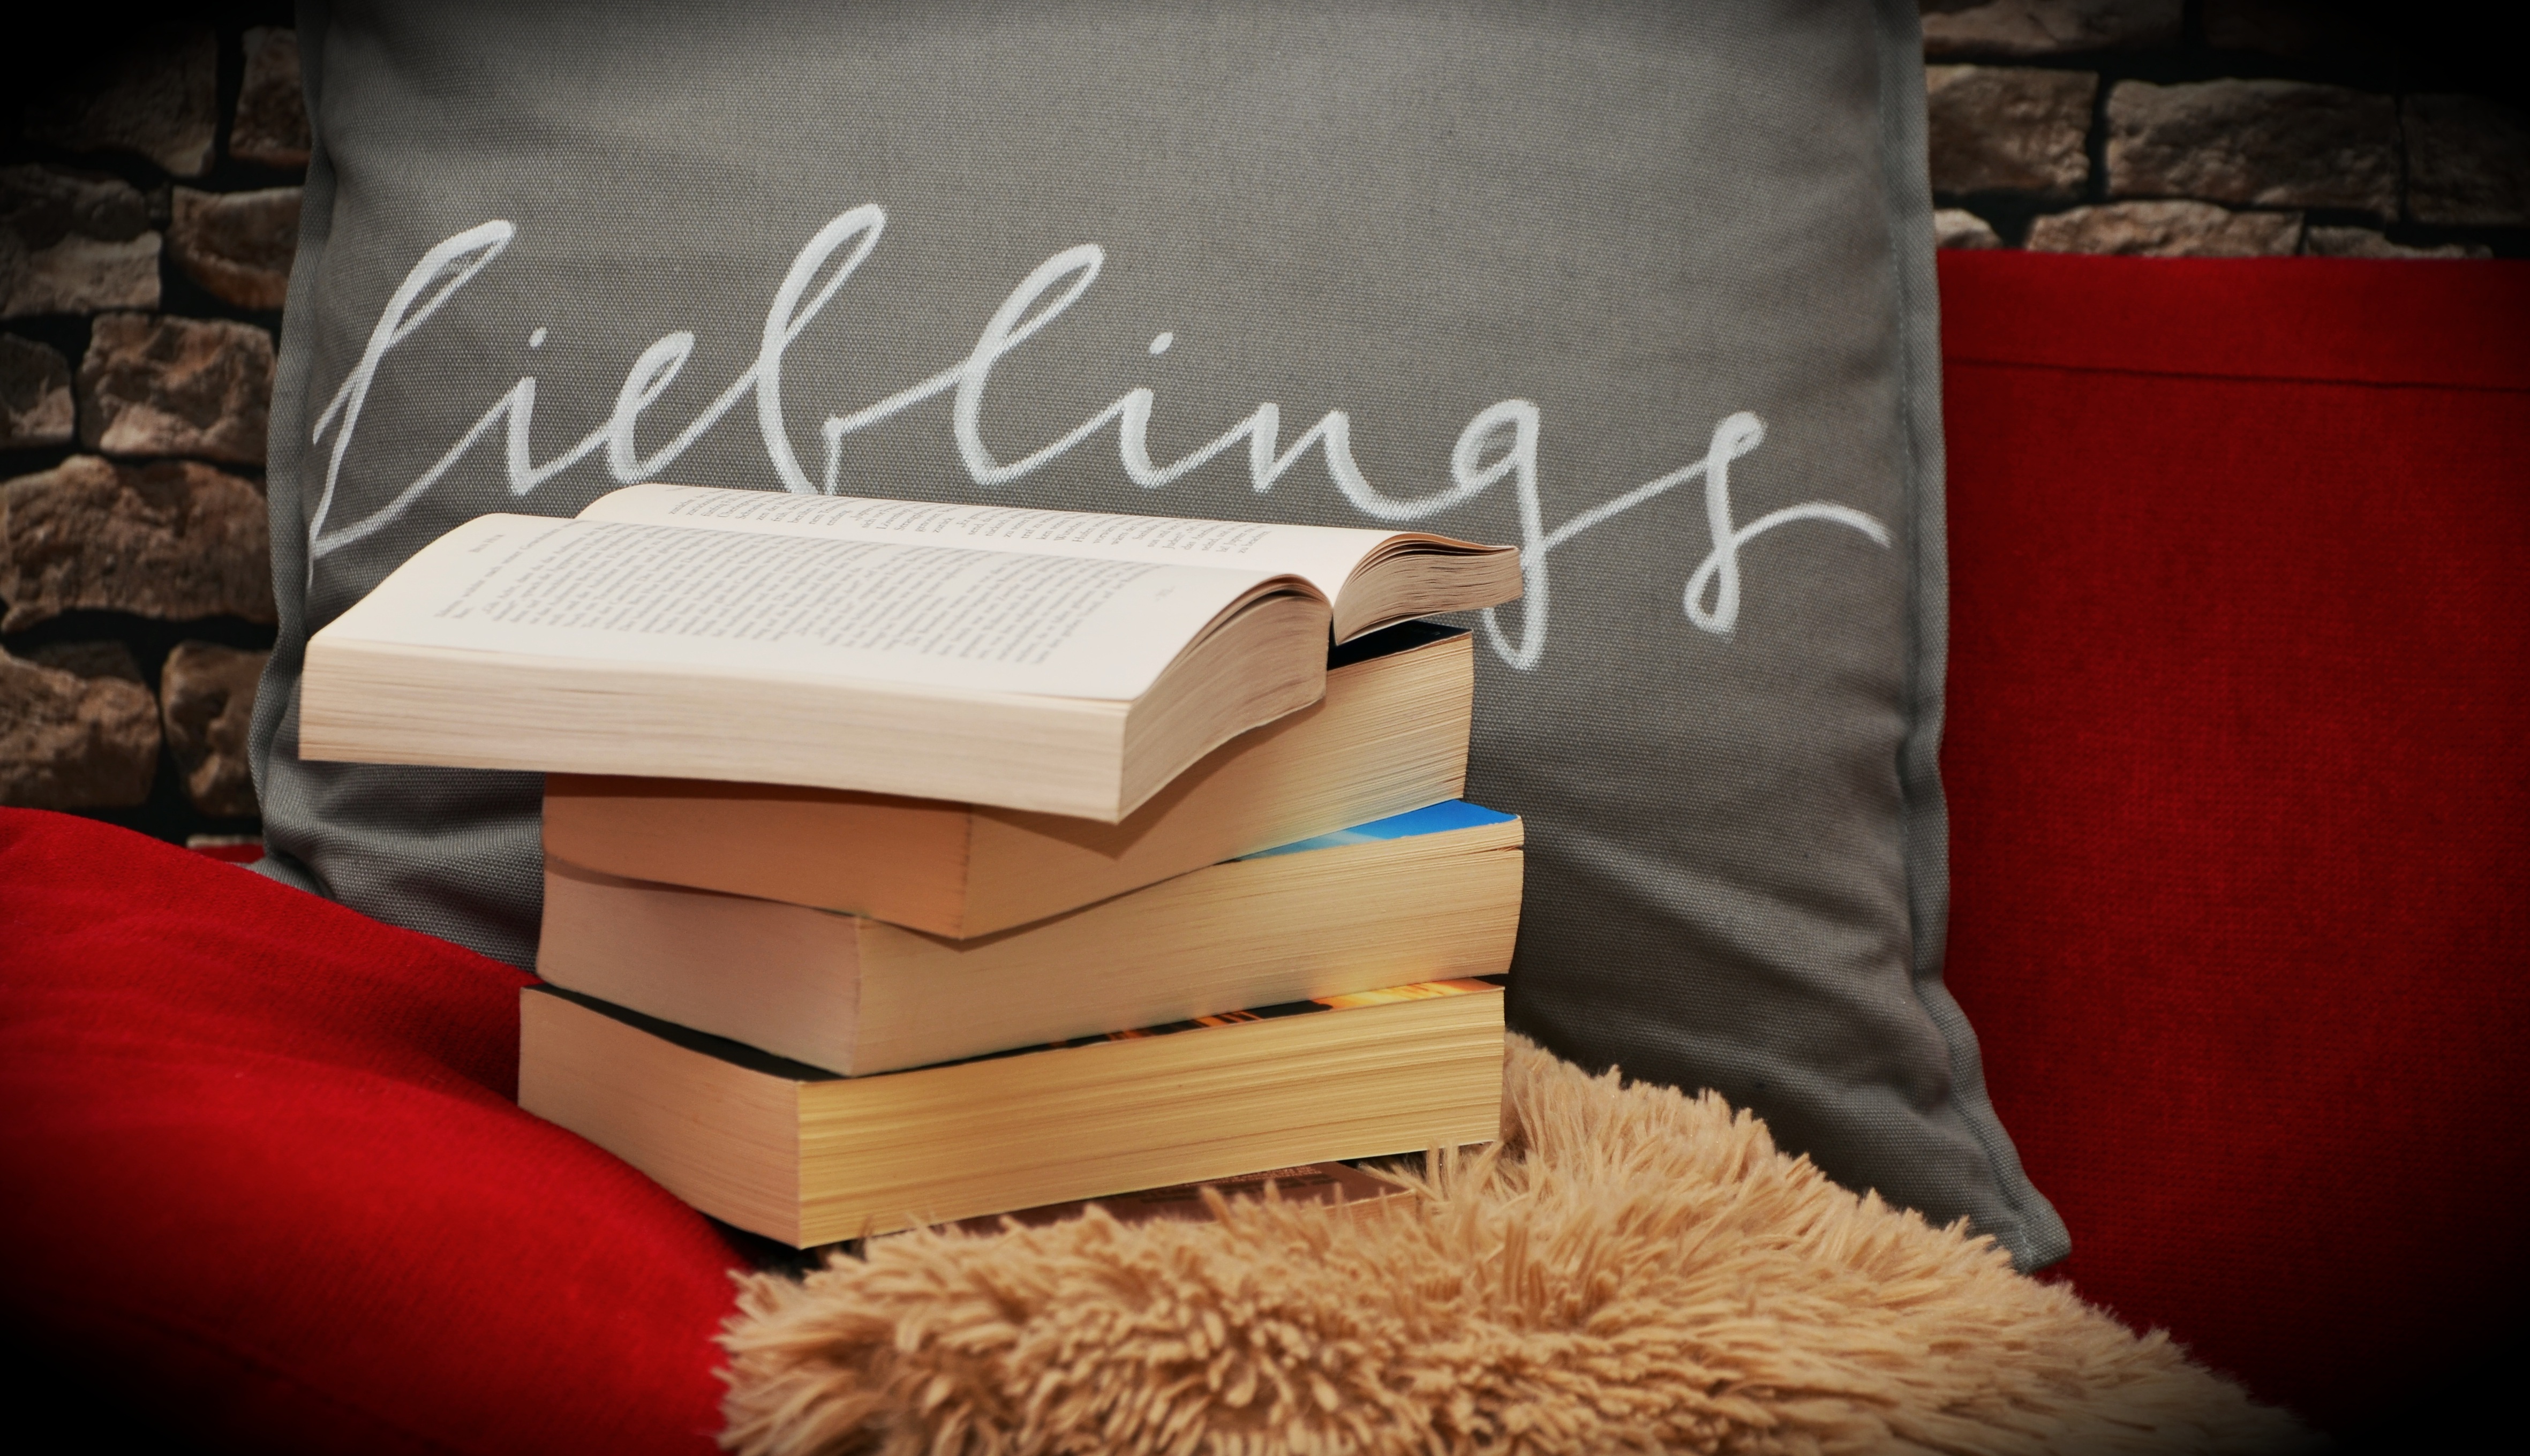
book, read, wood, relax, cozy, furniture, sofa, pillow, literature, books, mood, favorite book